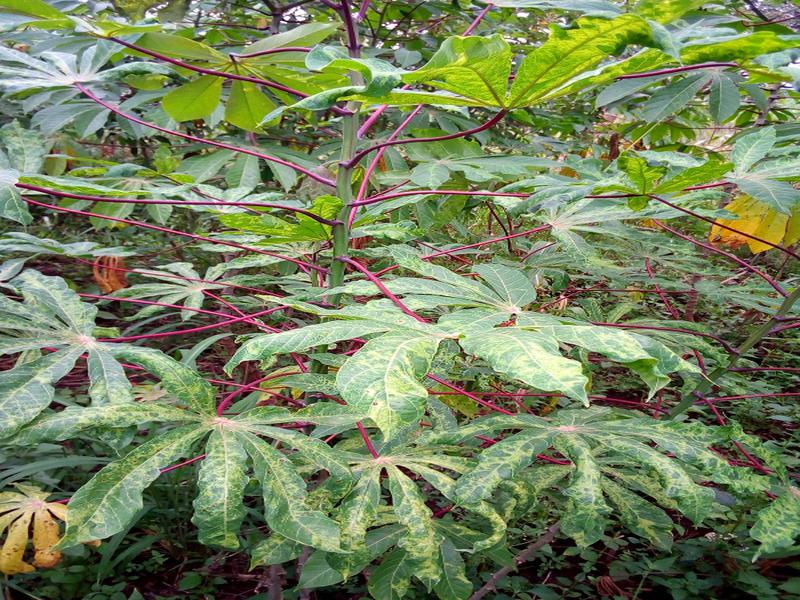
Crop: cassava
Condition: mosaic_disease